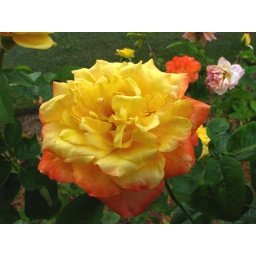
Found in the plaza rose garden between cinderella's castle and tomorrowland